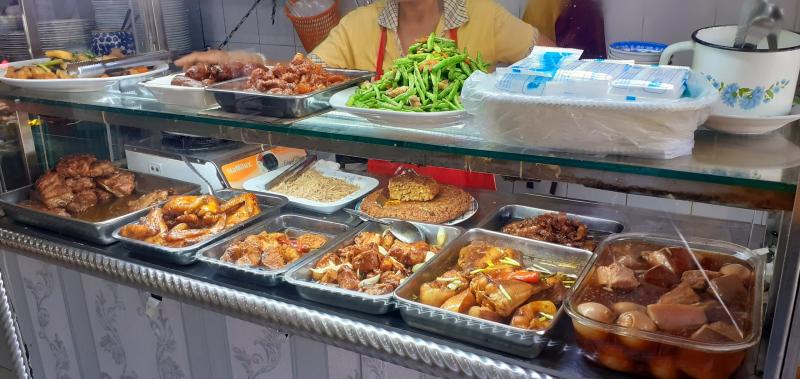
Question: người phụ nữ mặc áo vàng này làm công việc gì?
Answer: người phụ nữ này làm công việc bán thức ăn